Andrei Topchu

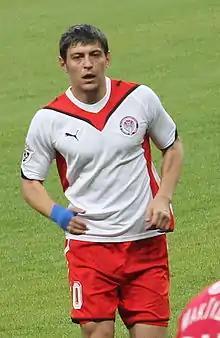

Andrei Vladimirovich Topchu (born 17 April 1980) is a former Russian football player.